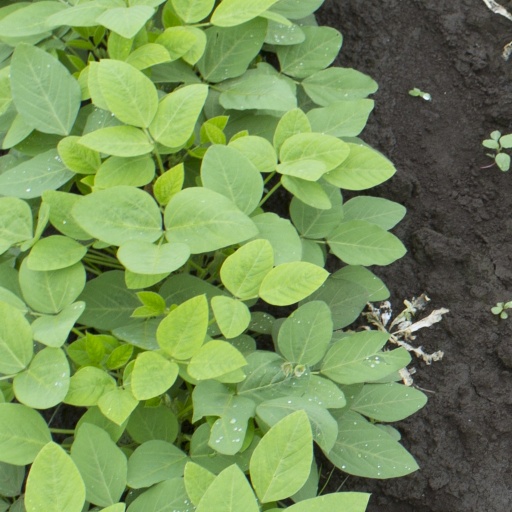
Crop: soybean